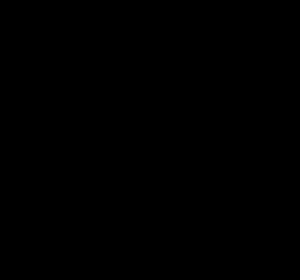
Sorteringsnetværk / Introduktion / Indsættelses- og udvalgsnetværk
Bubble sorting network
Et sorteringsnetværk er en abstrakt matematisk model af et netværk af tråde og sammenligningselementer, som bruges til at sortere en sekvens af tal. Hvert sammenligningselement forbinder to tråde og sorterer værdierne ved at fordele det lave tal til den ene tråd og det høje tal til den anden. Hovedforskellen mellem sorteringsnetværk og sorteringsalgoritmer, der ligledes sammenligner værdier med hinanden, er at rækkefølgen af sammenligninger i et sorteringsnetværk er sat på forhånd, uafhængigt af tidligere resultater. Denne uafhængige sekvens af sammenligninger er særdeles brugbar ved parallel udførsel af algoritmen. Dog skal det nævnes at teorien bag sorteringsnetværk er overraskende kompleks på trods af den simple model.